Sandakan Death Marches

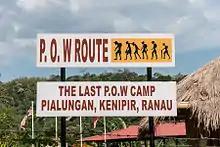
A sign board marking the "POW Route".

The "POW Route" during the three death marches series was documented in 1945 by British and Australian military. The route begins in Sandakan and ends at the "Last Camp" at Ranau. The stations of the route are now marked with a sign board.